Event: Nepal Earthquake
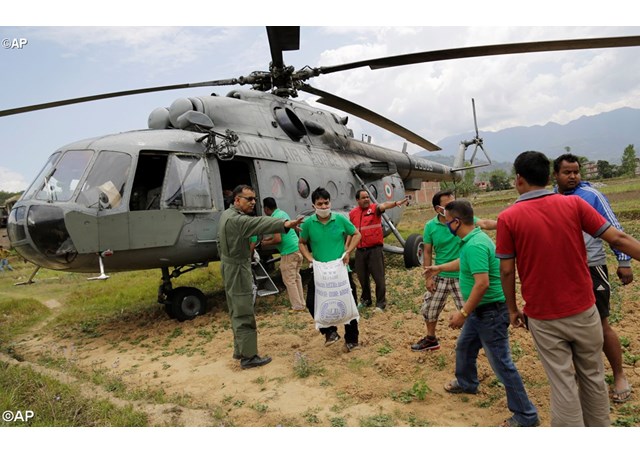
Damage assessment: no_damage